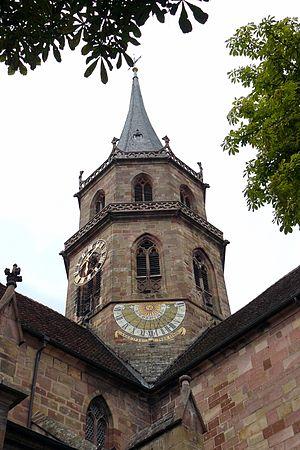
Clocher de l'église de Soultz-Haut-Rhin (Haut-Rhin, Alsace, France) avec cadran solaire restauré
Louis Wiederkehr est un artisan peintre alsacien qui s'est illustré par son action en faveur de la conservation et la restauration du patrimoine historique de Soultz et environs.